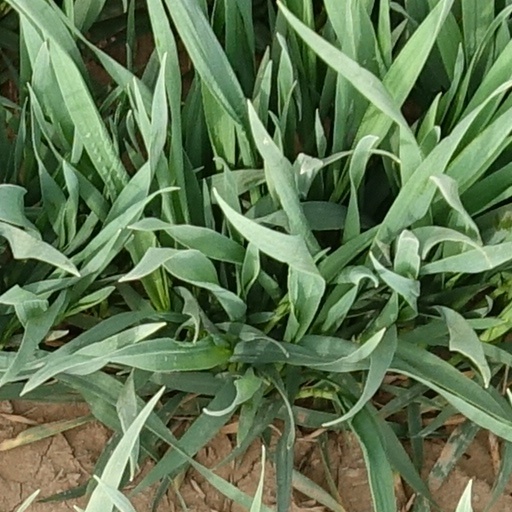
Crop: wheat